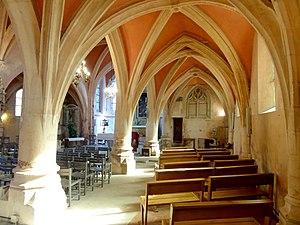
Intérieur de l'église - voir titre.
L'église Notre-Dame-de-la-Nativité est une église catholique paroissiale située à Othis, en Seine-et-Marne, en France. Elle a été bâtie entre la fin du XVᵉ et la première moitié du XVIᵉ siècle dans le style gothique flamboyant, en réutilisant en partie les maçonneries d'un édifice antérieur du XIVᵉ siècle. Seules les clés de voûte et la façade occidentale richement décorée se rattachent au style de la Renaissance. La façade, probablement achevée en 1573, compte parmi les plus remarquables de son époque dans tout le département. L'église elle-même est un édifice beaucoup plus modeste, à peine plus longue que large, et de hauteur médiocre. Son architecture est plus soignée que ne le suggèrent les élévations latérales et le chevet pratiquement frustes, mais les piliers monocylindriques et l'absence de formerets traduisent l'économie des moyens. L'église Notre-Dame a été classée aux monuments historiques par liste de 1875. Elle est aujourd'hui affiliée au secteur paroissial Ouest-Goële, avec siège à Dammartin-en-Goële, et les messes dominicales y sont célébrées irrégulièrement, environ un samedi soir par mois, à 18 h 30.